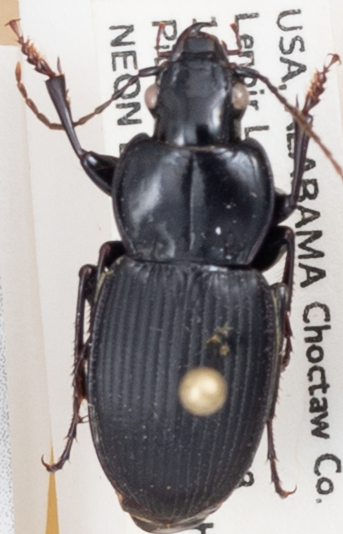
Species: Cyclotrachelus convivus
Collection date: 2017-09-27
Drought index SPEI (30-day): -0.03
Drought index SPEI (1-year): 0.63
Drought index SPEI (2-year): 1.28